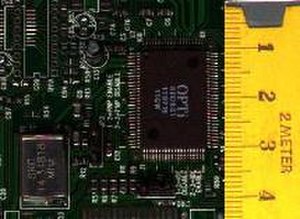
Printplade / To typer printplader til to slags montageteknik
Billede af en printplade med overflademonterede komponenter (SMD eng. Surface Mount Device). Næsten alle PCeres bundkort (printplade, printkort) er med overflademonterede komponenter.
Printplade med SMD-komponenter"
En printplade, også kaldet printkort, trykt kredsløb eller i fagterminologien blot et print, bruges indenfor elektronikken til at realisere elektroniske kredsløb i en kompakt og robust form. Ofte benyttes forkortelsen PCB for det den engelske term Printed Circuit Board.